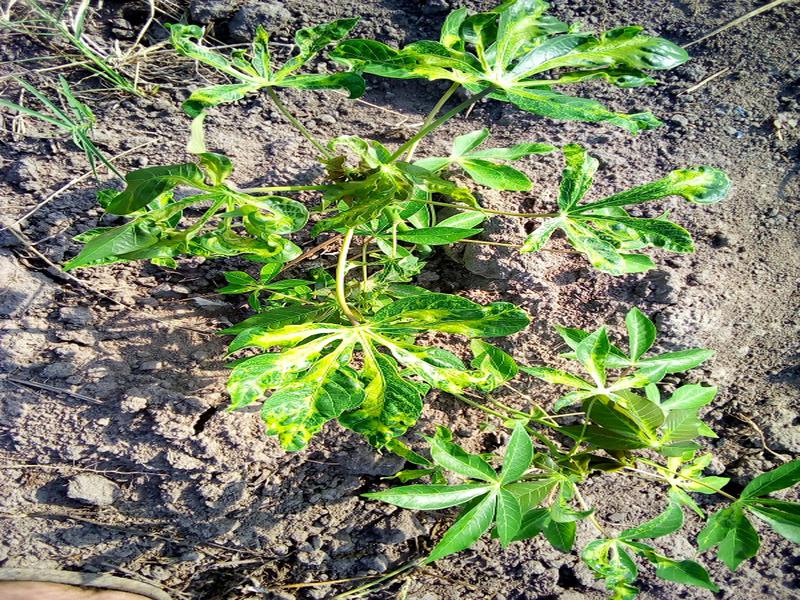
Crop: cassava
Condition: mosaic_disease